Somali National Movement

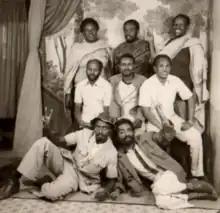
Northern dissidents freed from Mandera Prison by the SNM

Since 1981, with the formation of the SNM, northern Somalia has seen the worst atrocities. Serious human right violations, including extra-judicial executions of unarmed civilians, detentions without trial, unfair trials, torture, rape, looting and extortion, have been a prominent feature of life in the towns and countryside in the northern region since 1981. In order to deprive the SNM of a civilian base of support in their area of operation, those living in rural areas between Hargeisa and the Ethiopian border have suffered particularly brutal treatment. A scorched earth policy that involved the burning of farms, the killing of livestock, the destruction of water-storage tanks and the deliberate poisoning of wells, has been pursued actively by the military. The principal towns have been subjected to a curfew for several years; arbitrary restrictions on the extension of the curfew have facilitated extortion by soldiers and curfew patrols. Internal travel is controlled through military checkpoints ... The existence of the SNM has provided a pretext for President Barre and his military deputies in the north to wage a war against peaceful citizens and to enable them to consolidate their control of the country by terrorizing anyone who is suspected of not being wholeheartedly pro-government. Years of sustained state violence have created a serious level of political unrest in the region.